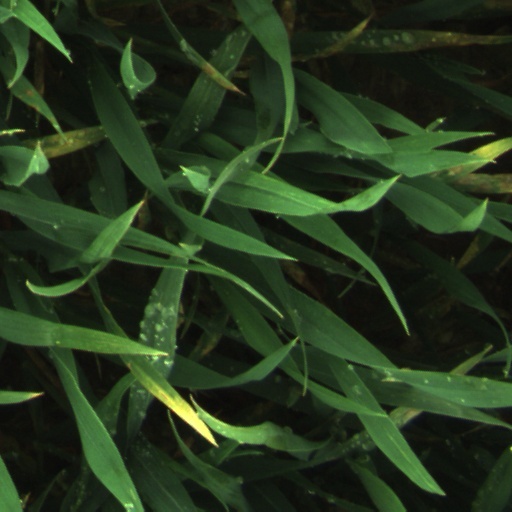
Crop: wheat